Zeytinburnu railway station

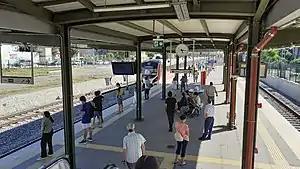

Zeytinburnu station is an under construction station in Zeytinburnu, Istanbul. The new platform will replace the 62 year old station opened in 1955. The original station was opened on 4 December 1955 as part of the Istanbul suburban commuter rail service between Sirkeci and Halkalı. Today it is part of the Marmaray suburban line.